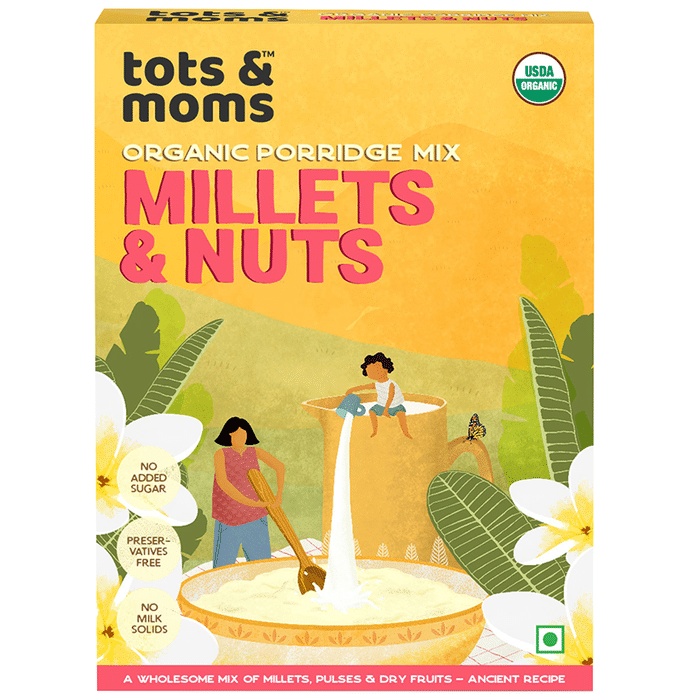
Tots and Moms Organic Porridge Mix 8 Month+ Millets & Nuts
Brand: Tots and Moms
Tots and Moms Organic Porridge Mix 8 Month+ is a nutritionally rich, strengthening breakfast food that combines 8 nutritionally dense millets with gram lentils and dry fruits. Millet foods are easily absorbed by the body due to their high nutrition value, are extremely healthy and carry nutrients in water-soluble and easily digestible forms. Every spoonful of porridge satisfies different needs iron, protein, vitamin, fibre and are easily digestible. It helps in boosting immunity, increases brain power and overall energy and body function. Make this porridge sweet or savoury by cooking with cold water over a low flame and adding fruit puree or mild spices for a savoury taste.
Category: Baby & Toddler > Nursing & Feeding > Baby & Toddler Food > Baby Cereals